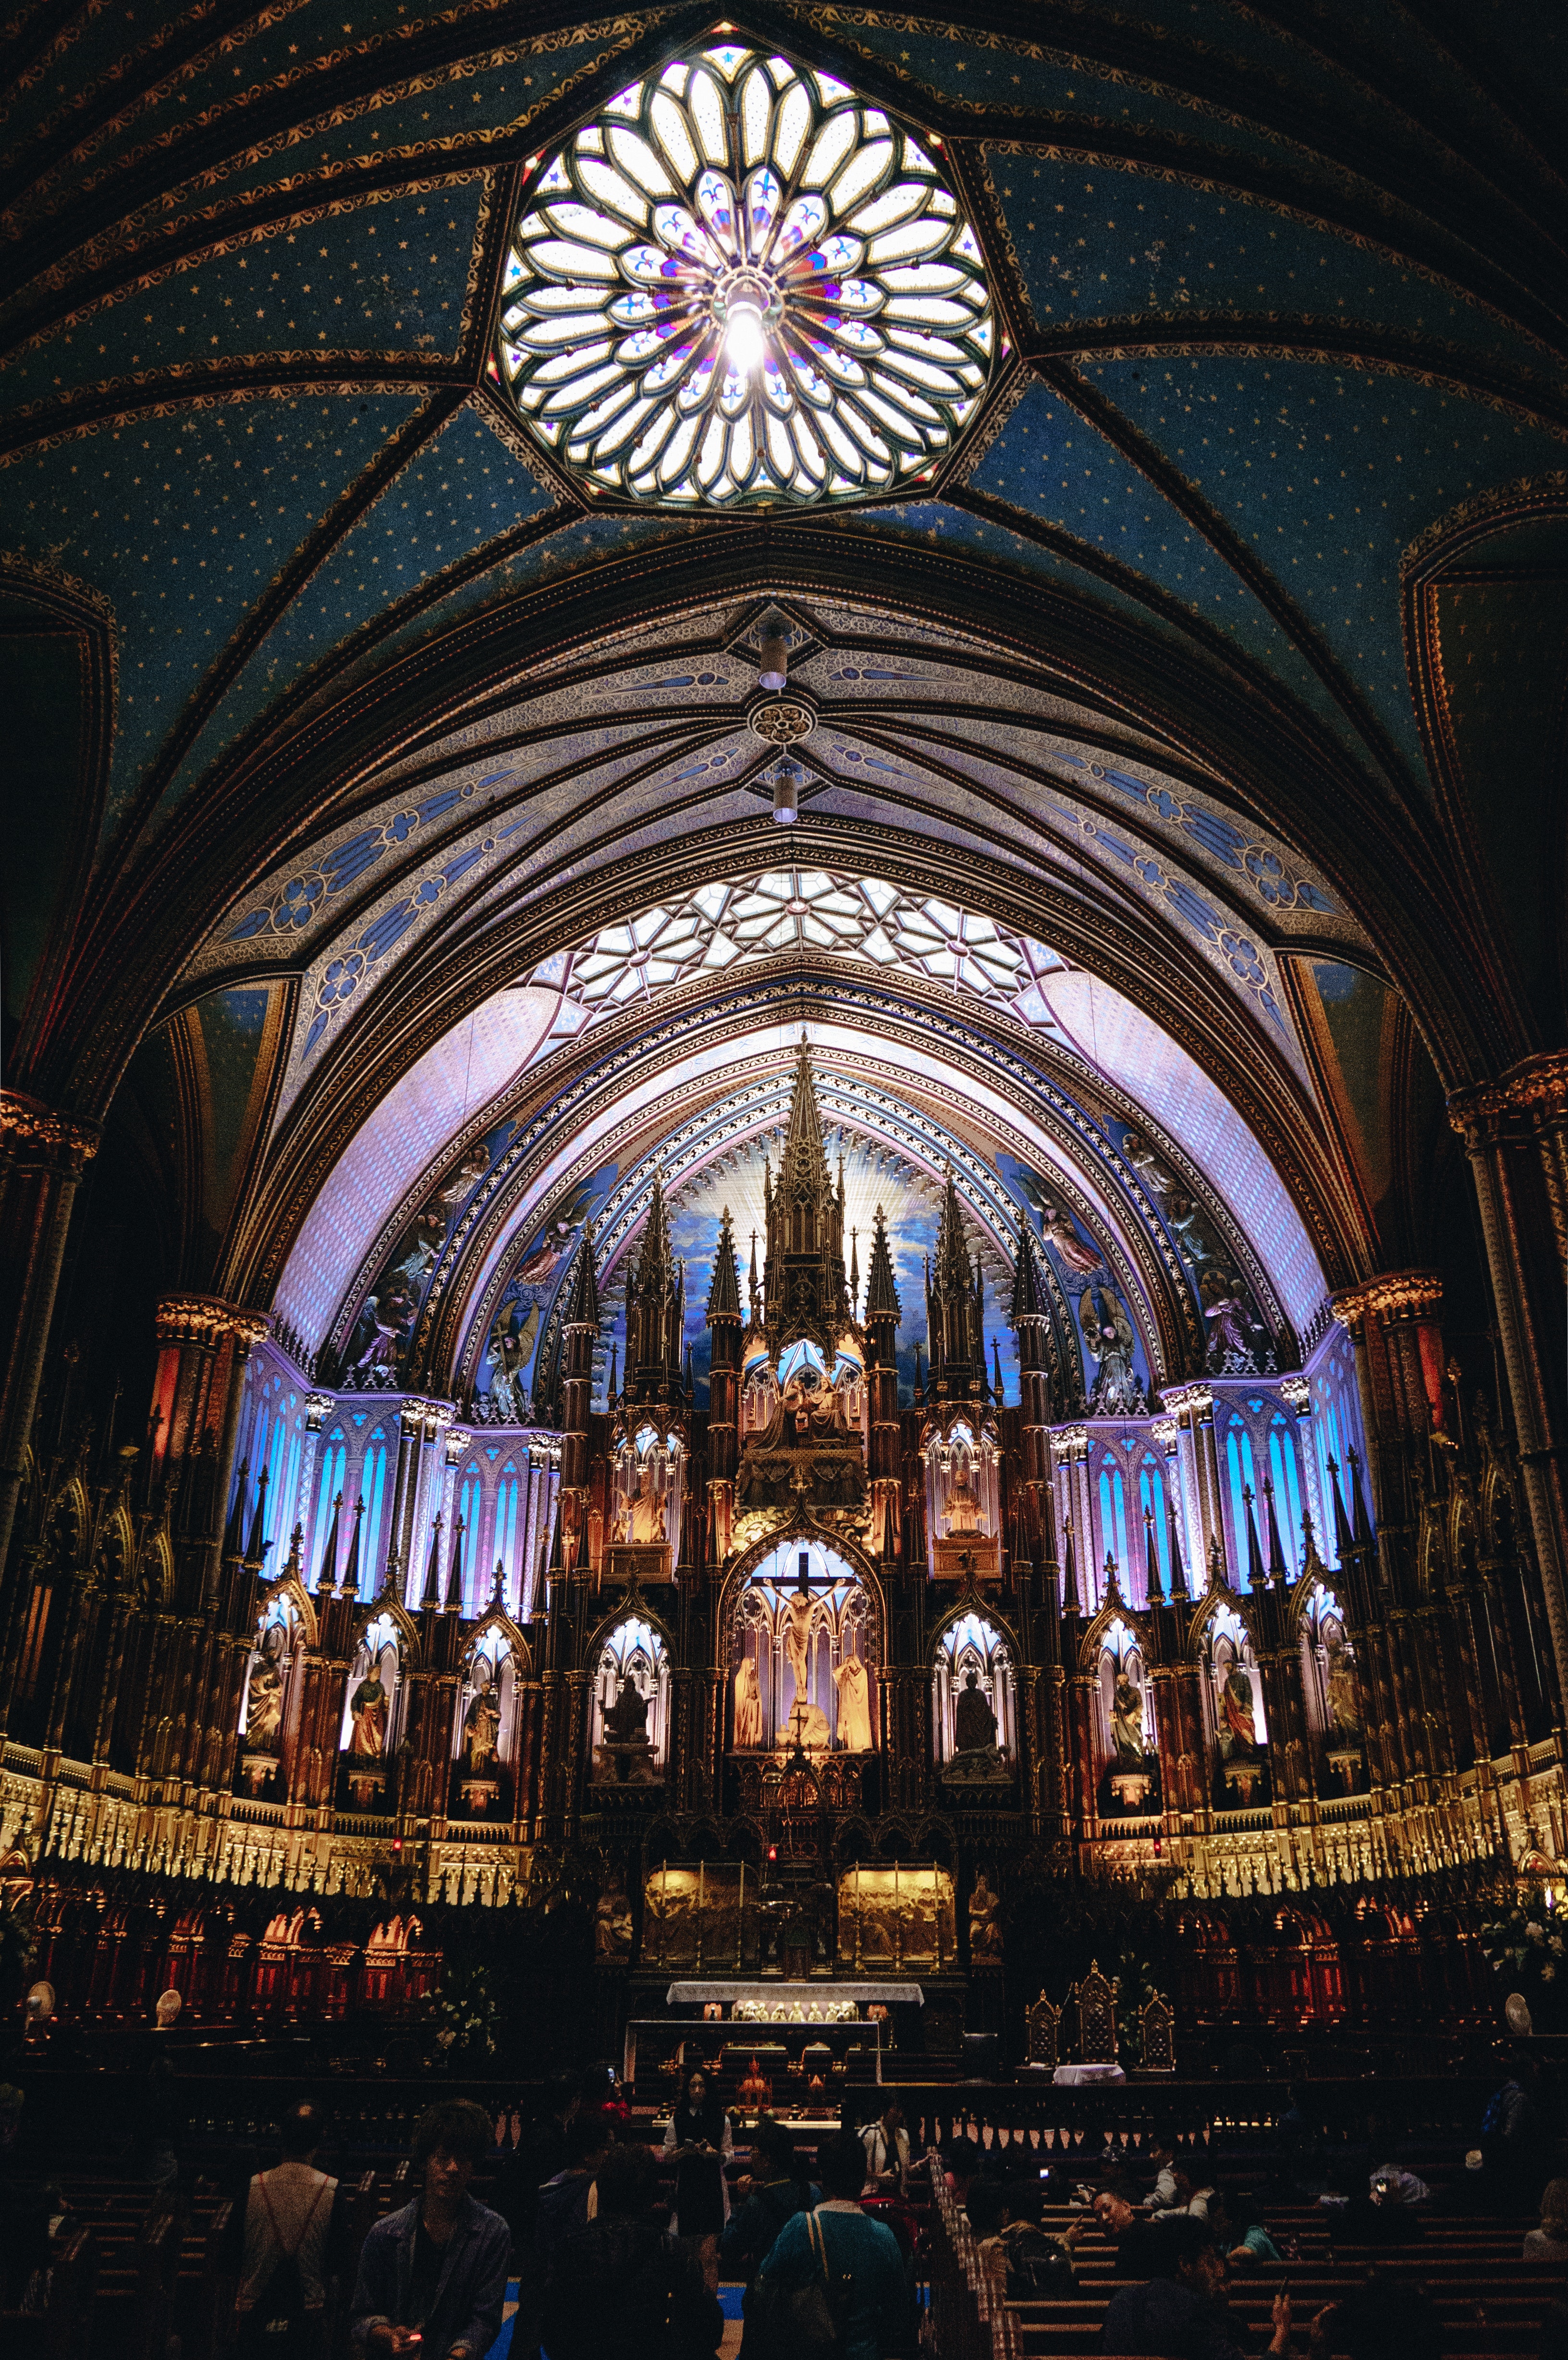
stained glass, place of worship, architecture, glass, holy places, cathedral, building, chapel, church, gothic architecture, window, medieval architecture, byzantine architecture, vault, religious institute, basilica, darkness, shrine, interior design, symmetry, ceiling, arch, city